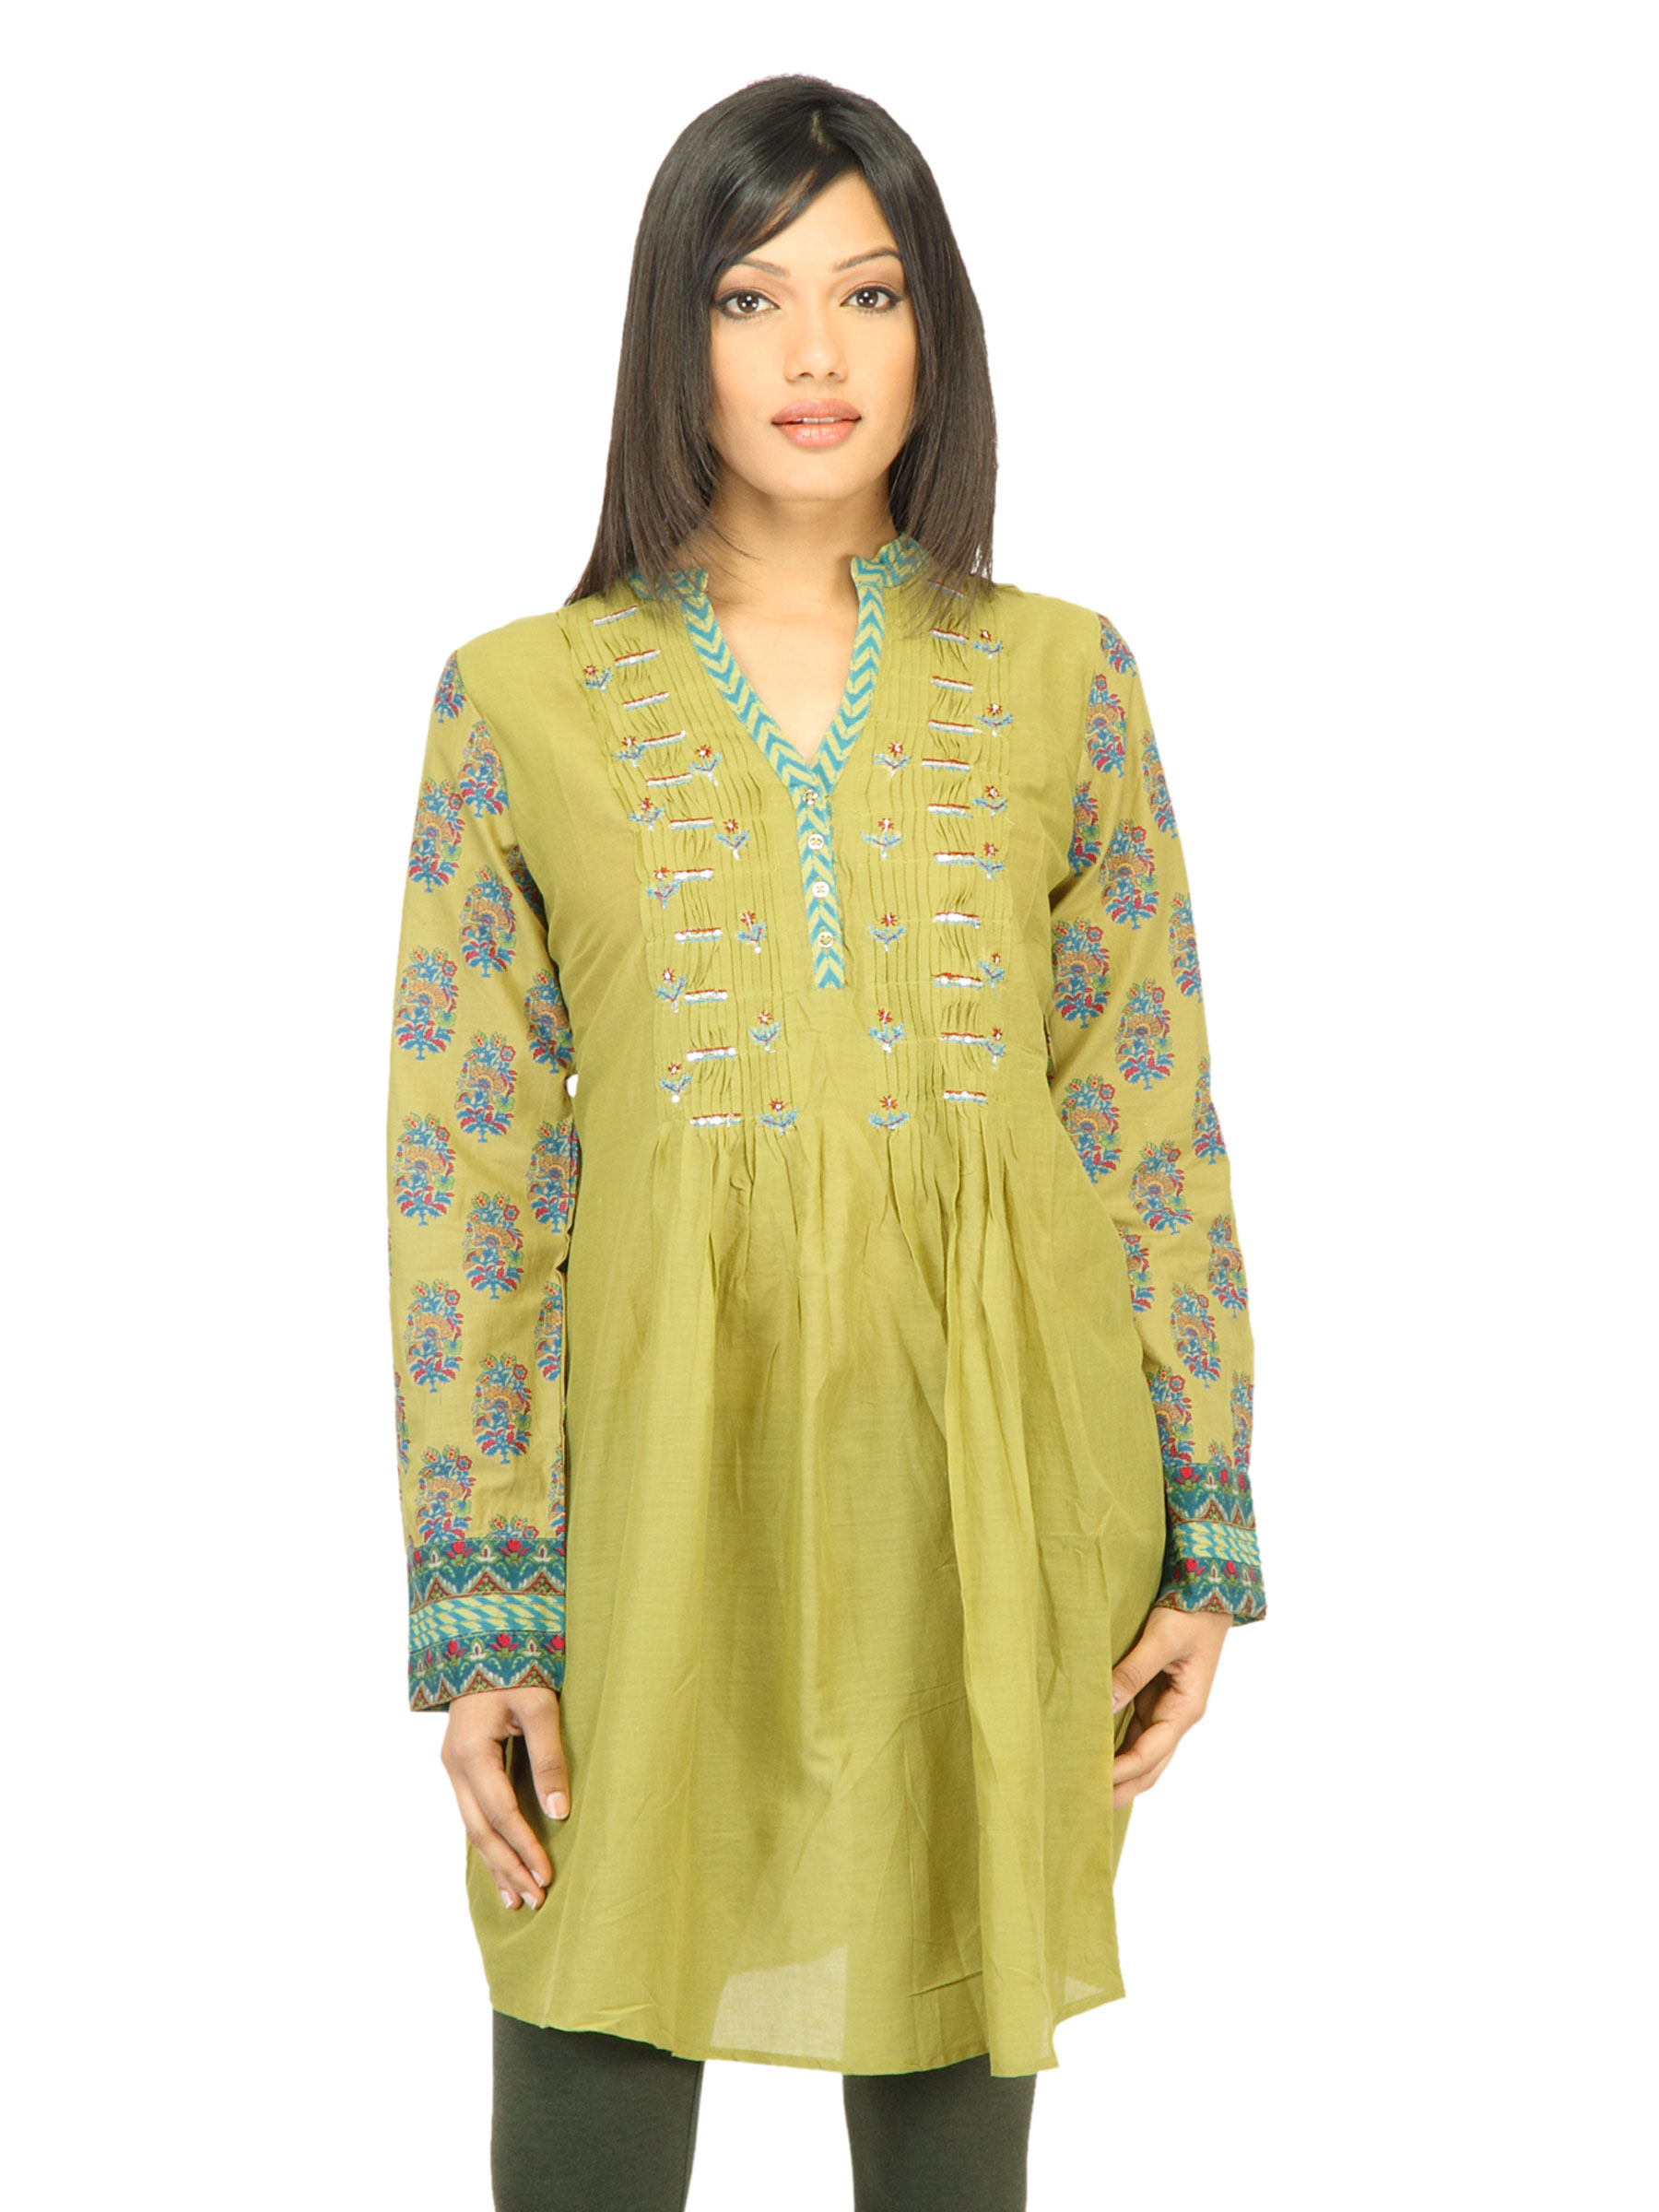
BIBA Women Printed Green Kurta
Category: Apparel / Topwear / Kurtas
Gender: Women
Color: Olive
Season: Fall 2011
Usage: Ethnic